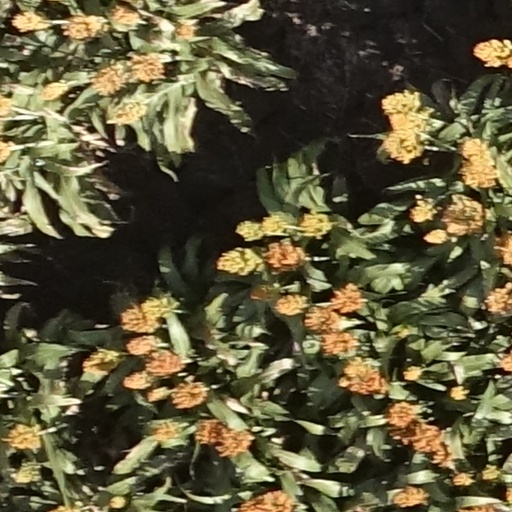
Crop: sorghum